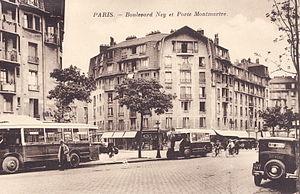
Carte postale ancienne éditée par ¨Parbelle
La Société des transports en commun de la région parisienne, ou STCRP, est la société qui a exploité les transports de voyageurs en surface dans l'ancien département de la Seine de 1921 à 1941, pour le compte de cette collectivité.
Le boulevard Ney est un boulevard du 18ᵉ arrondissement de Paris. C'est un élément de la ceinture de boulevards extérieurs dits « boulevards des Maréchaux ».